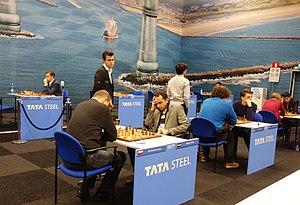
Le tournoi de Wijk aan Zee ou tournoi Tata Steel, créé en 1938, est un tournoi d'échecs qui se déroule dans la station balnéaire de Wijk aan Zee aux Pays-Bas. Ce tournoi a lieu tous les ans, habituellement en janvier.